Huayan

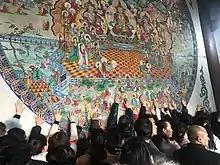
A Mandala inside Huayan Temple with Maitreya Buddha at its center

A key doctrine of Huayan is the mutual containment and interpenetration ("xiangru") of all phenomena ("dharmas"), also known as "perfect interfusion" ("yuanrong", 圓融). This is associated with what is termed "dharmadhatu pratityasamutpada" (法界緣起, "fajie yuanqi," the dependent arising of the whole realm of phenomena), which is Huayan's unique interpretation of dependent arising. This doctrine is described by Wei Daoru as the idea that "countless dharmas (all phenomena in the world) are representations of the wisdom of Buddha without exception" and that "they exist in a state of mutual dependence, interfusion and balance without any contradiction or conflict." According to the doctrine of interpenetration, any phenomenon exists only as part of the total nexus of reality, its existence depends on the total network of all other things, which are all equally connected to each other and contained in each other.